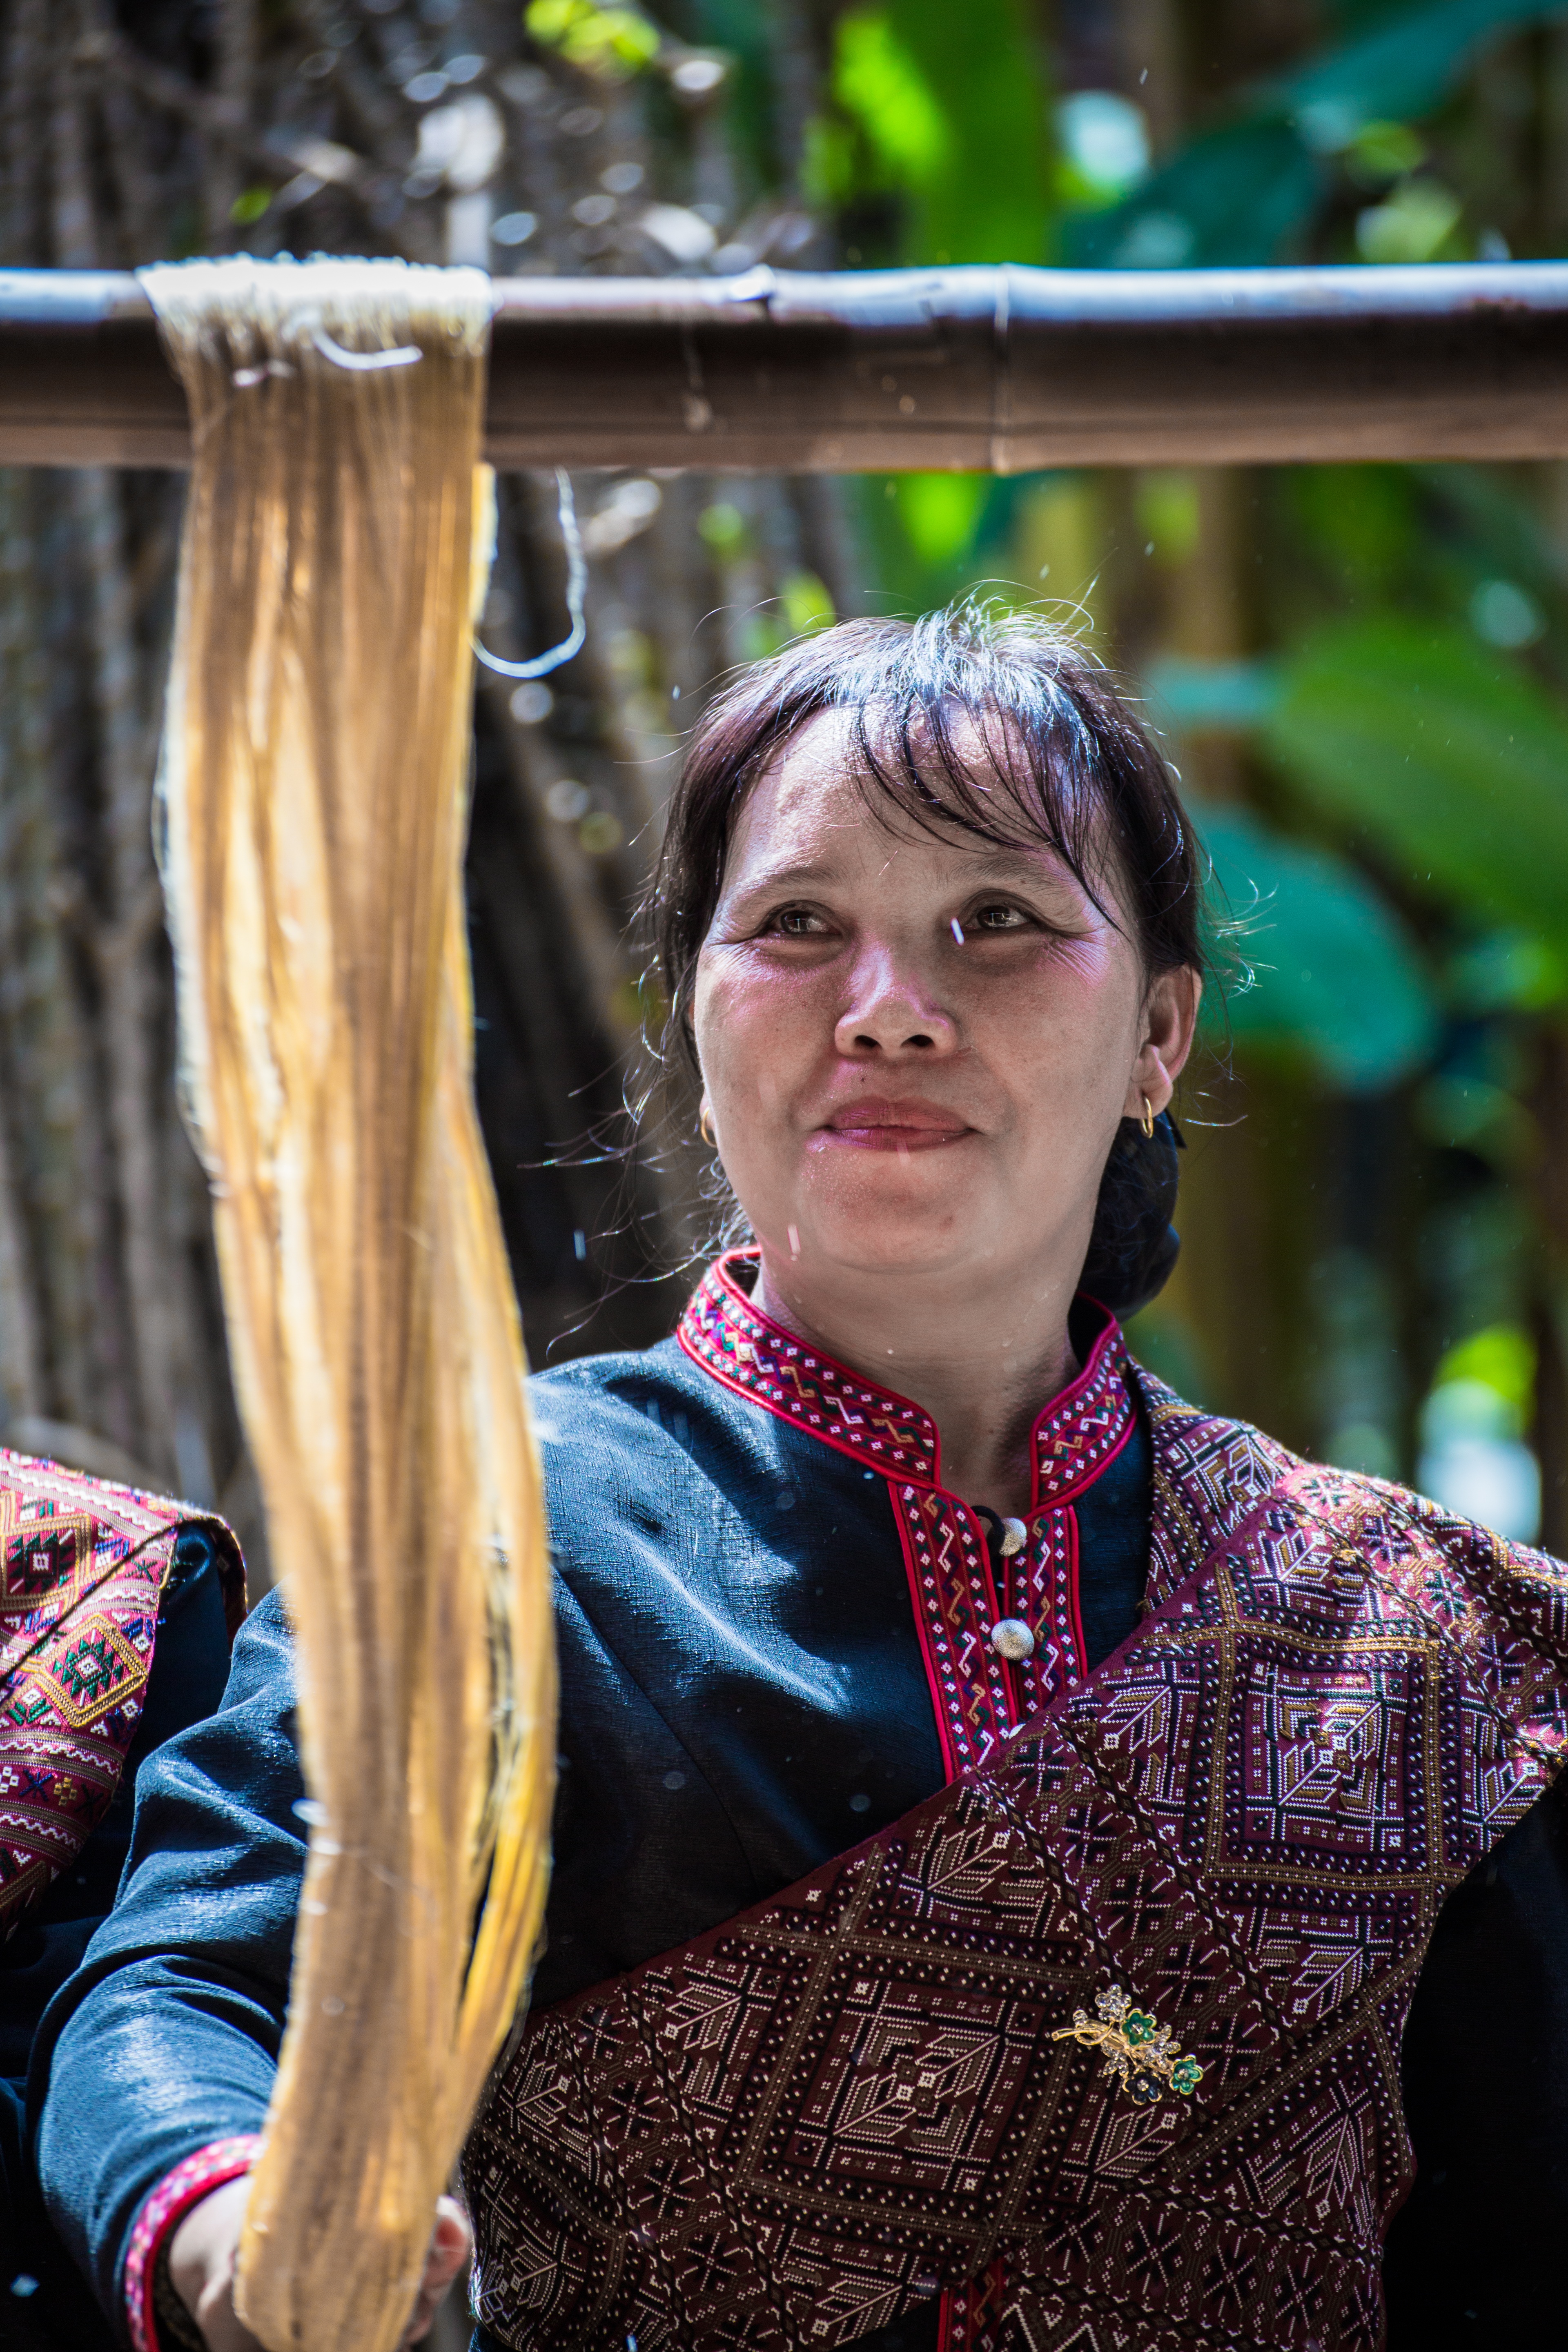
person, people, spring, color, thailand, dyed silk, kalasin